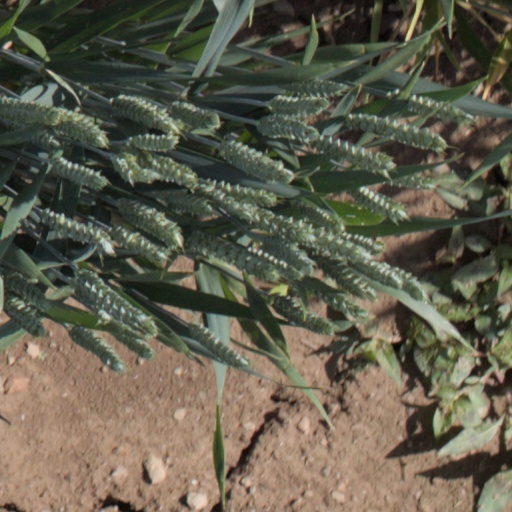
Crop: wheat